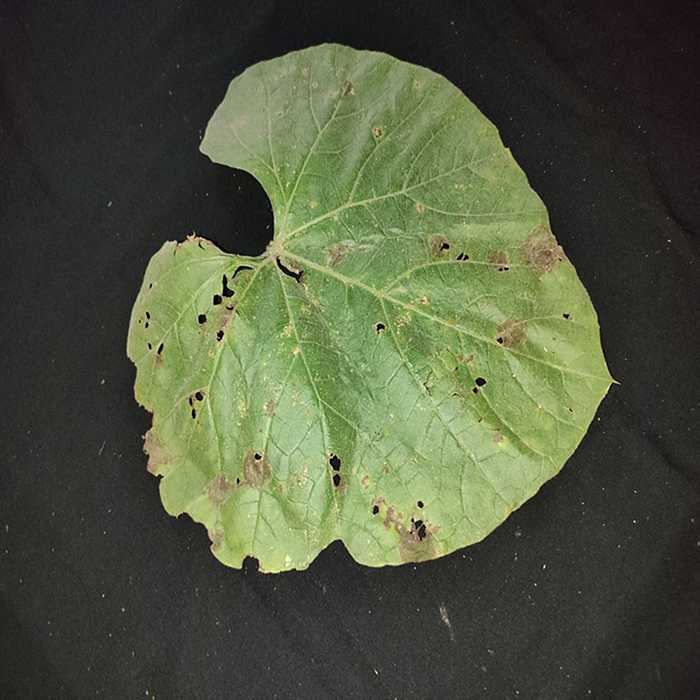
Plant: Bottle gourd
Label: Anthracnose